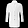
Label: Coat